Domício Proença Filho

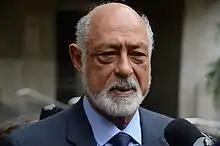
The president of the Brazilian Academy of Letters (ABL), Domício Proença Filho

Domício Proença Filho is a Brazilian academic and former president of the Brazilian Academy of Letters. He was born in Rio de Janeiro, on January 25, 1936, to Maria de Lourdes Proença and Domício Proença. He attended primary school at Escola Joaquim Manuel de Macedo, on Paquetá Island, where he lived during his childhood and adolescence. He then attended junior high school at Colégio Pedro II, a boarding school. He obtained his bachelor's degree from the Faculty of Philosophy of the University of Brazil (1957), with a specialization course in Spanish Language and Literature (1958). He holds a PhD in Literature. He has taught at numerous institutions at home and abroad, among them the Federal University of Rio de Janeiro and the Universidade Federal Fluminense. He taught at the latter for more than three decades and became an Emeritus Professor in 2002.